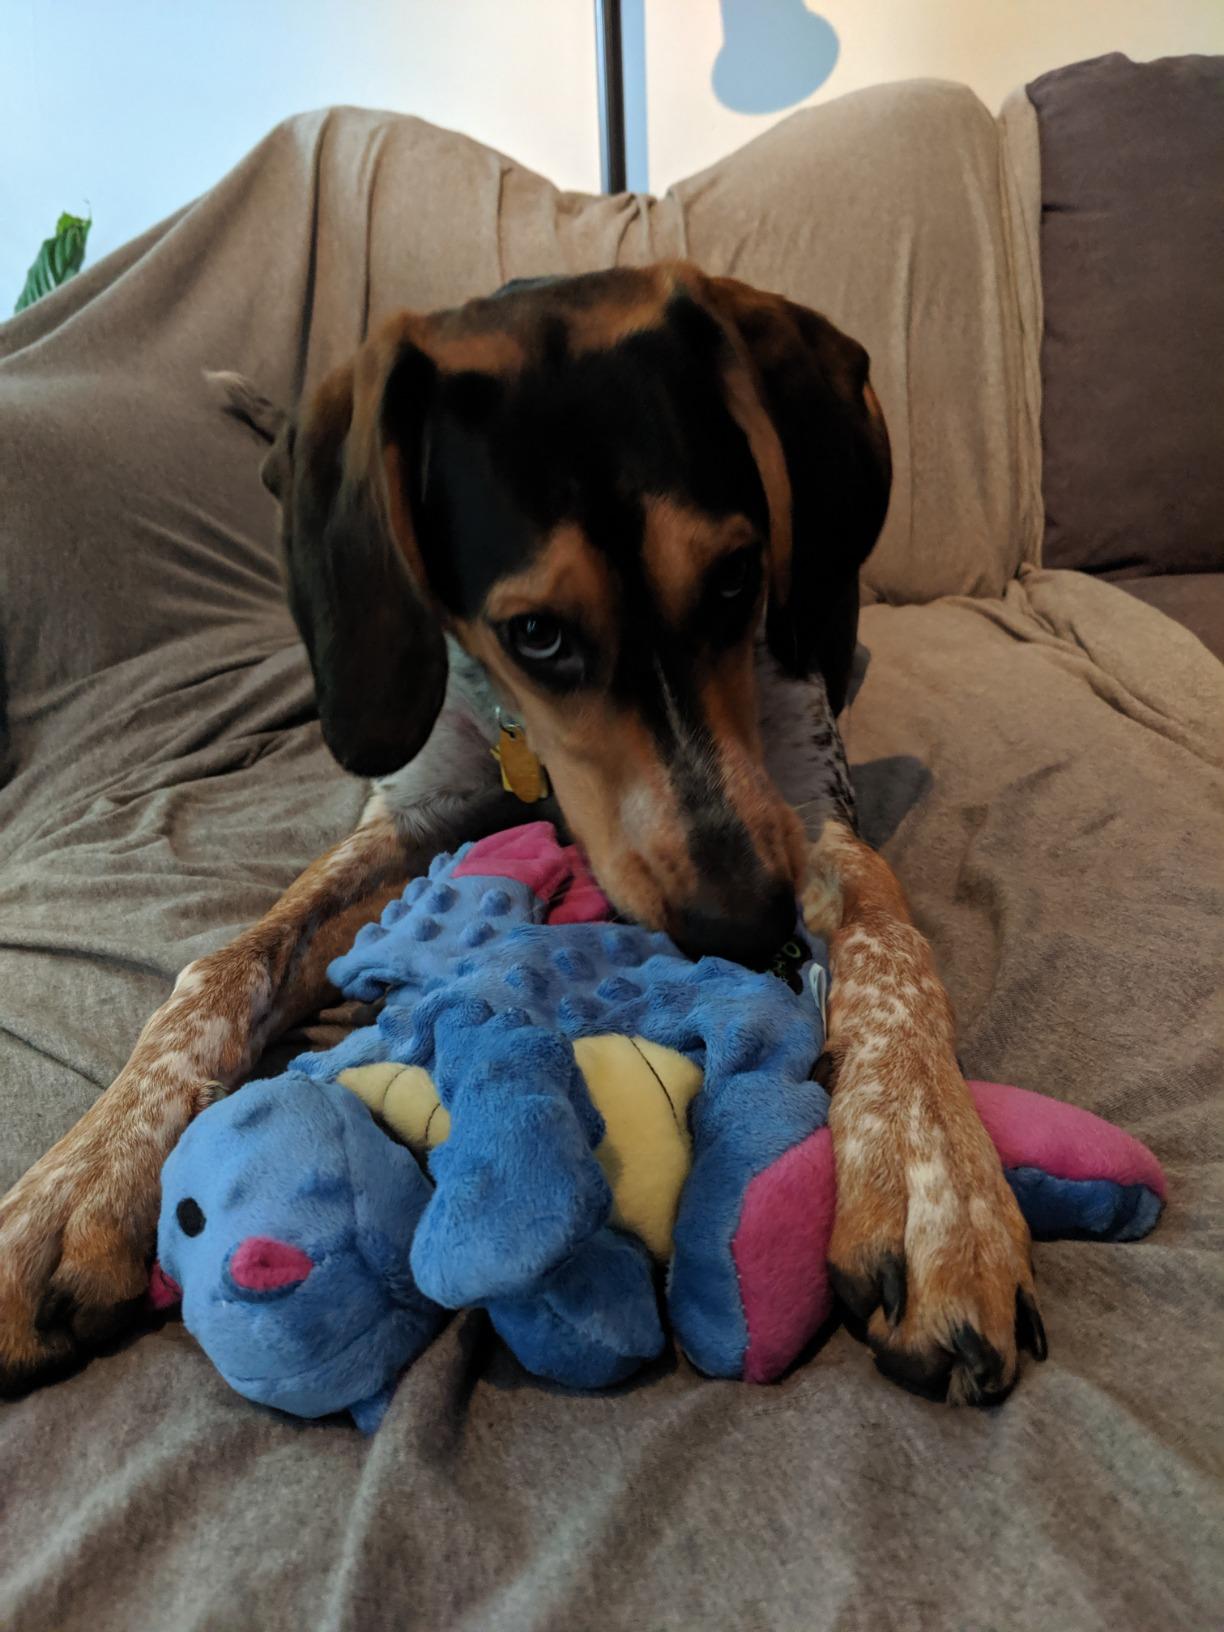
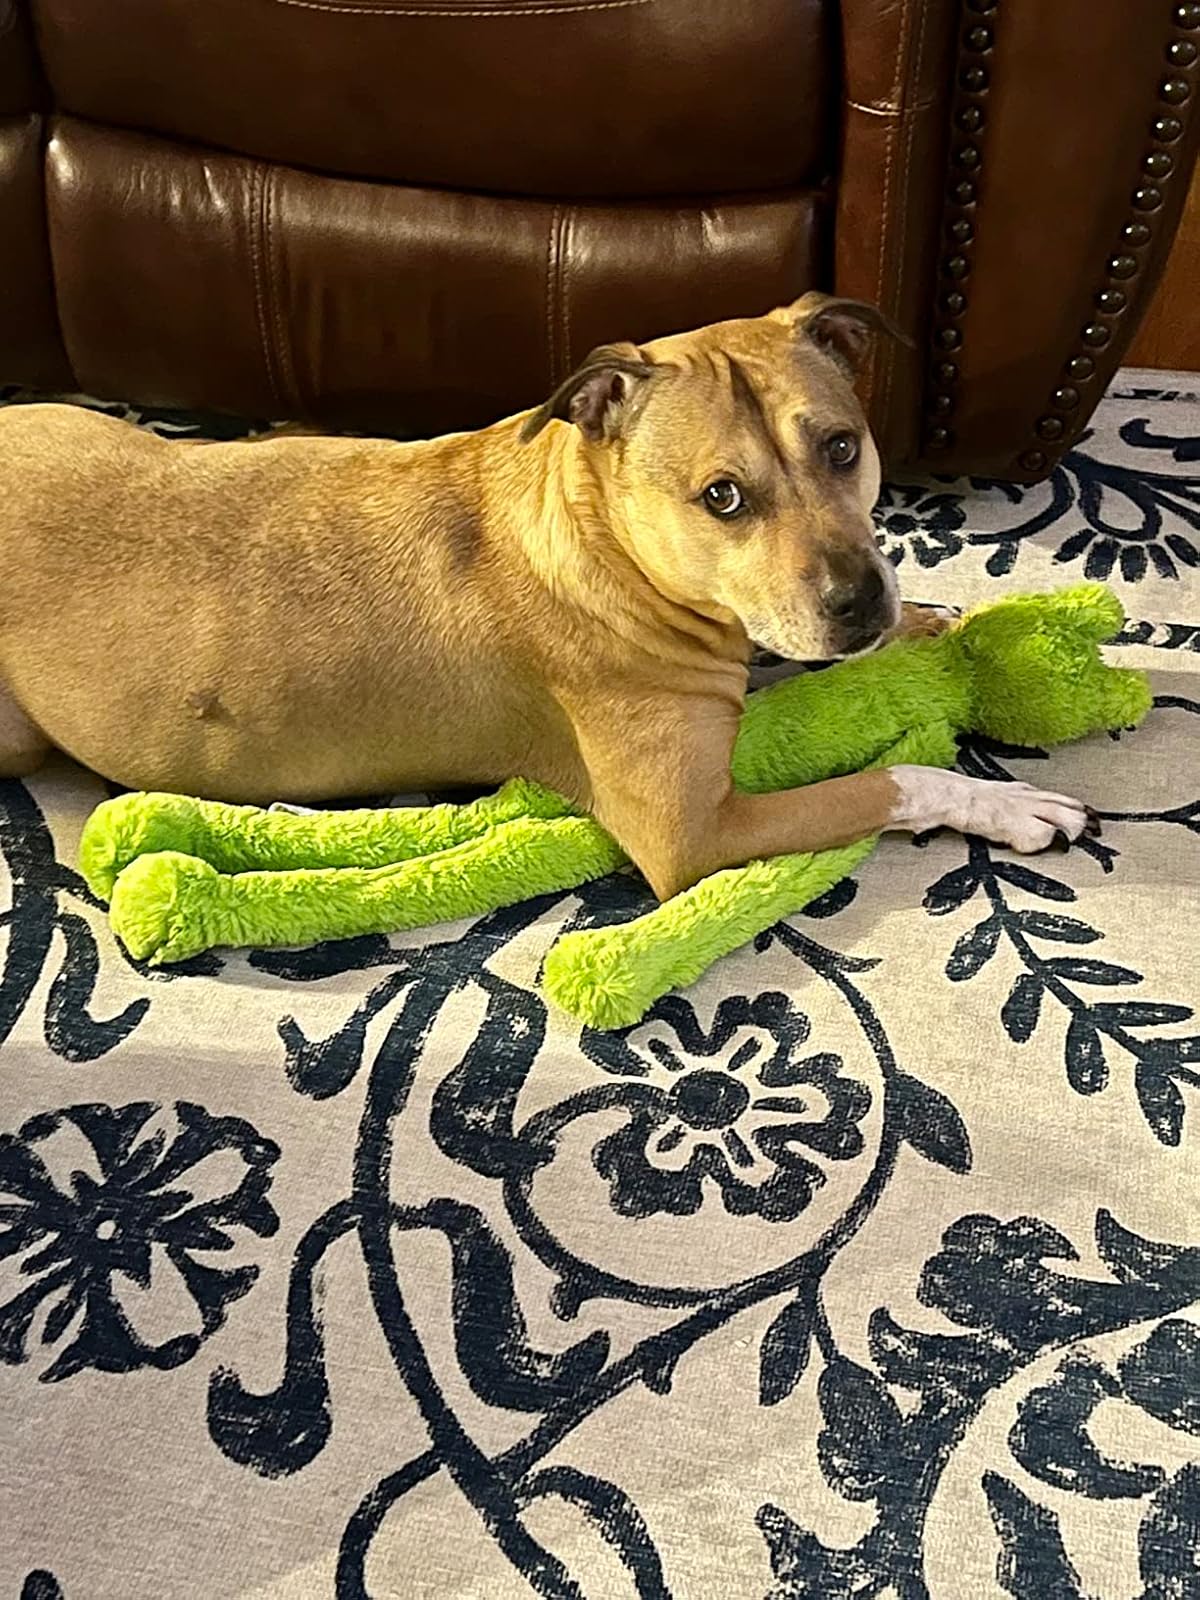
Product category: items_toy
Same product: no